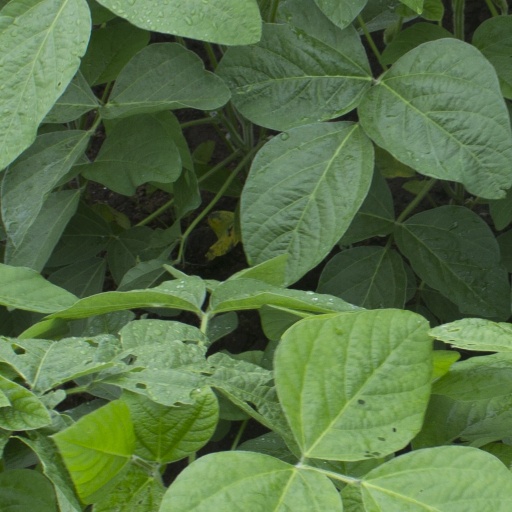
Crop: soybean